Pokémon Ranger: Guardian Signs

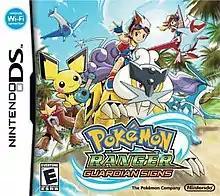
North American version cover art

is an action role-playing video game developed by Creatures Inc. and published by The Pokémon Company and by Nintendo for the Nintendo DS. It is the sequel to "Pokémon Ranger" and "" and it is the third installment of its series. It was released in Japan on March 6, 2010, North America on October 4, 2010, and Europe on November 5, 2010. It was released on the European Wii U Virtual Console on June 9, 2016. Gameplay revolves around capturing Pokémon with the Capture Styler by drawing circles around them. The game received mixed or average reviews, with Metacritic giving it a 68 and GameRankings giving it 69%.